Ouachita Baptist Tigers

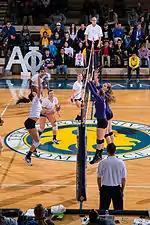
The Tigers women's volleyball team in action against the Texas A&M–Commerce Lions in 2013

Ouachita Baptist has had 5 Major League Baseball Draft selections since the draft began in 1965.